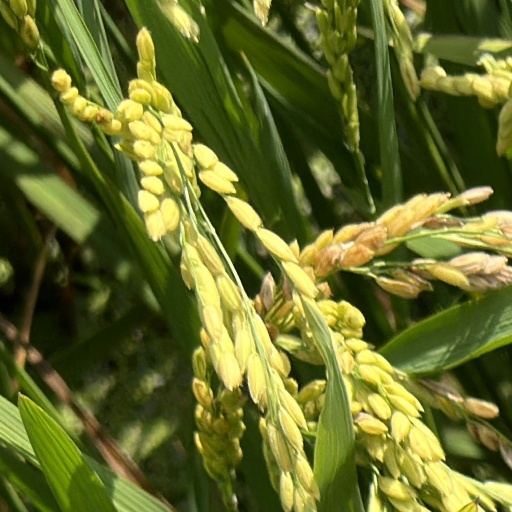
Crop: rice